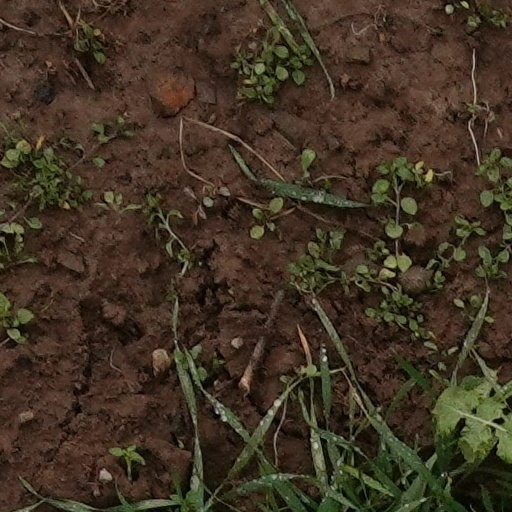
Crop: wheat